Answer in natural language. How many DiningTables are visible in the scene? Choose between the following options: 1, 0, 3, 2 or 4
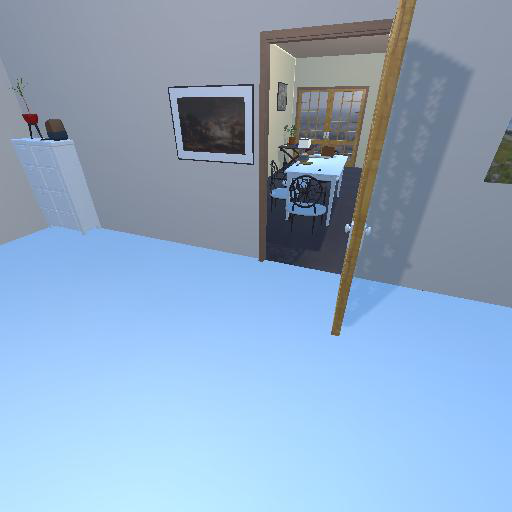
<answer>1</answer>